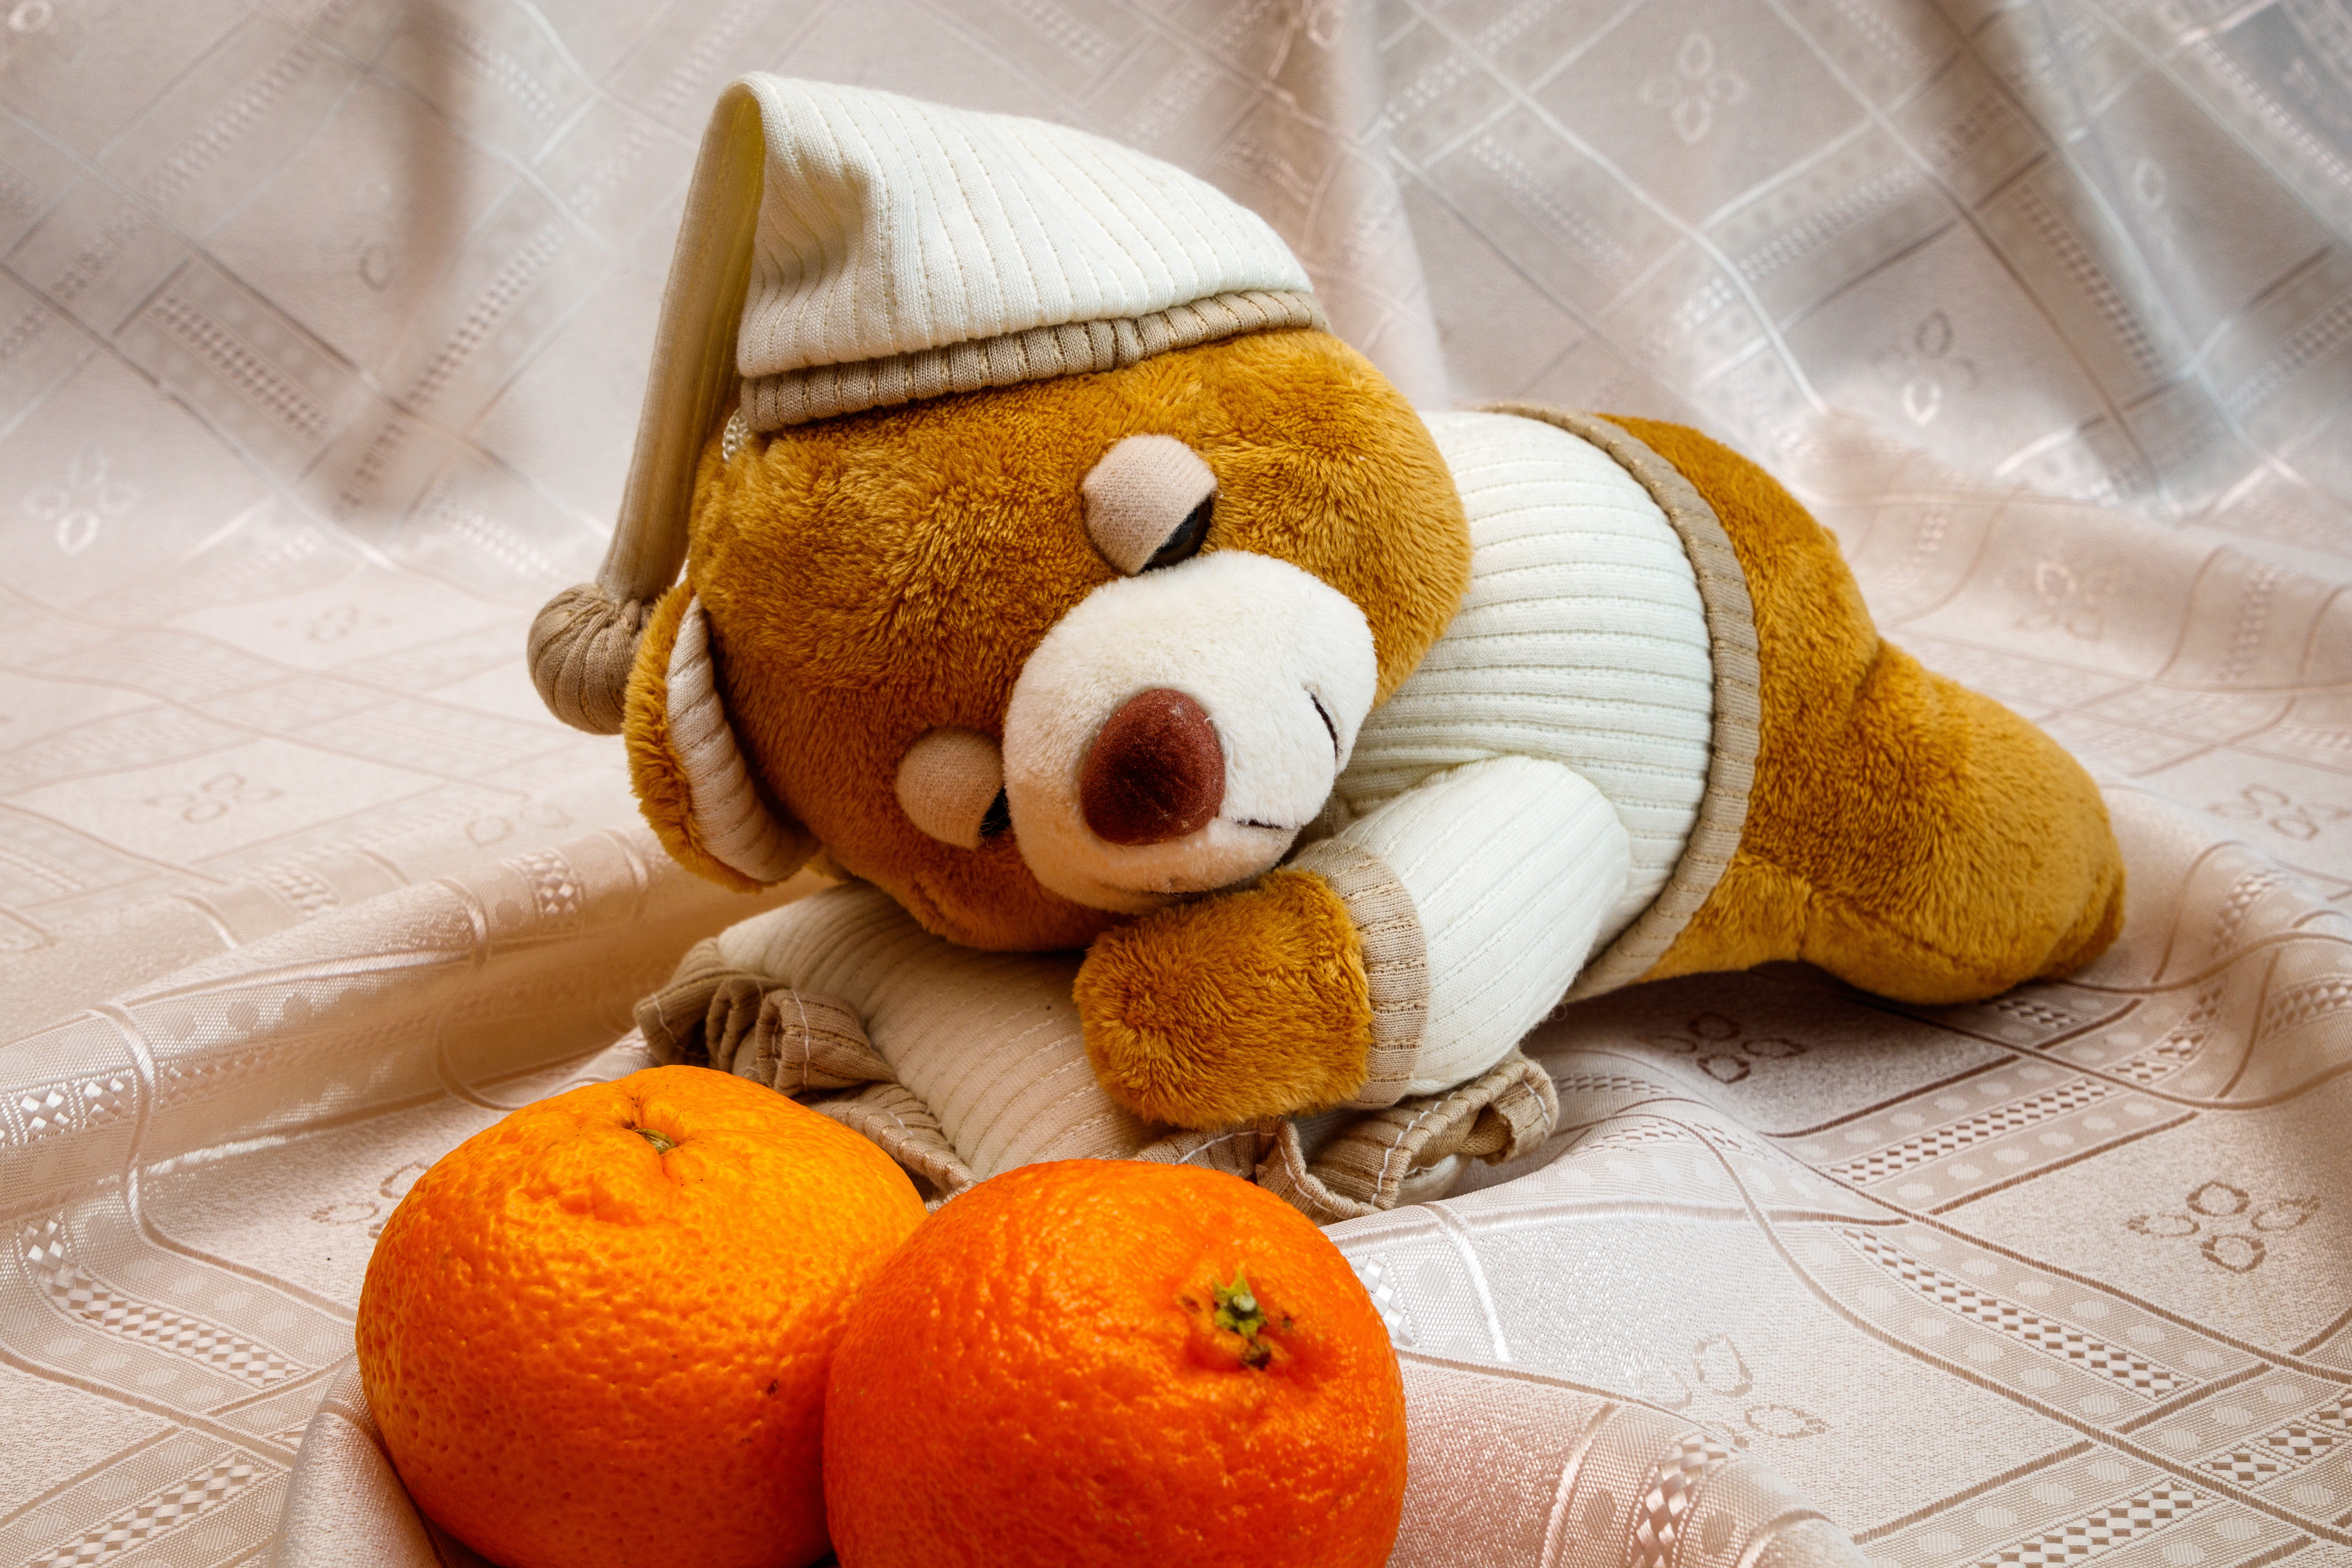
christmas, new year, christmas tree, christmas tree toy, decorations, christmas garland, winter, christmas ball, New Year's pictures, christmas pictures, holiday, balls, lights, night, shine, fun, yellow, product, toy, textile, plush, tangerine, orange, citrus, stuffed toy, mandarin orange, bitter orange, fruit, baby toys, tangelo, valencia orange, produce, grapefruit, clementine, beige, rangpur, fawn, linens, natural foods, creative arts, primate, craft, calamondin, vegetarian food, baby products